RAF Scampton

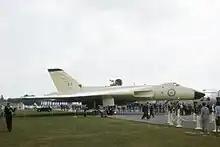
An Avro Vulcan B.2 of 617 Squadron

From July 1948, Scampton was home to the 28th Bombardment Group of the United States Air Force (USAF), operating the Boeing B-29 Superfortresses as part of a network of Emergency War Plan Airfields. With its main runway less than in length and a chronic shortage of suitable hardstandings, Scampton was far from ideal as a base for the thirty USAF and RAF B-29 Superfortresses, the latter's known as "Washington B.1". In January 1949, as circumstances changed, the USAF squadrons were withdrawn and RAF Scampton was handed back to the RAF.